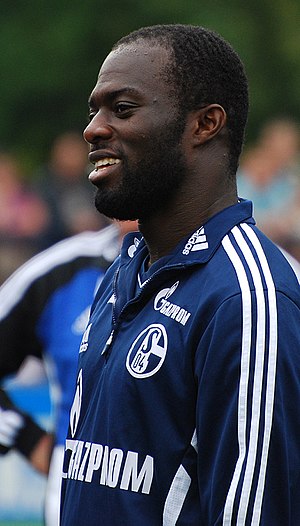
Hans Sarpei
Hans Adu Sarpei er en tidligere ghanesisk fodboldspiller, der spillede som defensiv midtbanespiller. Han nåede at optræde for klubber som Fortuna Köln, MSV Duisburg, VfL Wolfsburg, Bayer Leverkusen samt Schalke 04. Han har gennem sin senior karriere kun optrådt for tyske klubber.